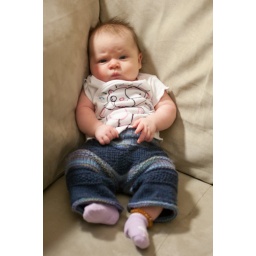
Enjoying the most coveted seat on our couch! Rocking a shirt decorated by Chris and pants made by me.